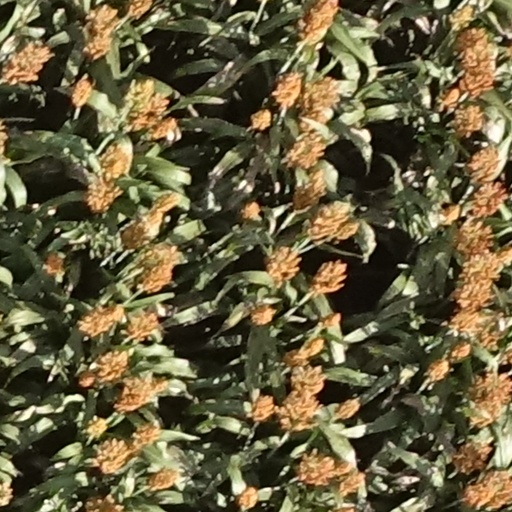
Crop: sorghum